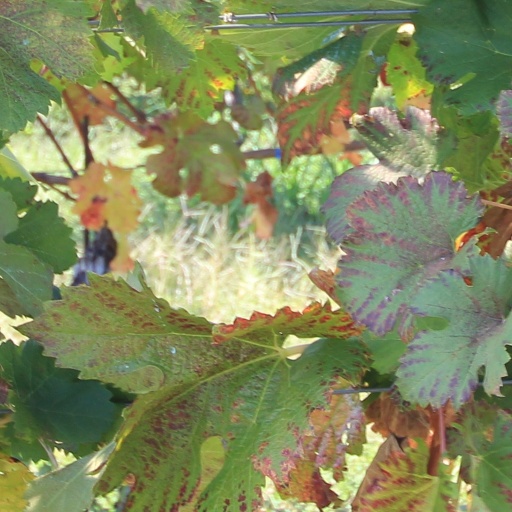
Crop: grape